Wagga Wagga

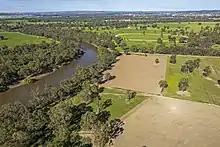
An aerial view of Ashmont Reserve and Moorong along the Murrumbidgee River, on the outskirts of the city

Wagga Wagga is upstream from the Riverina plain in the mid-catchment range of the Murrumbidgee River in an alluvial valley confined by low bedrock hills. Much of Wagga Wagga is on heavy clay soils in a large drainage basin with a small catchment discharge point. Groundwater therefore cannot leave easily, leading to Wagga Wagga having a problem with waterlogged soil and soil salination. Urban salination in Wagga Wagga is now the subject of a large multi-pronged approach to prevent further salination and reclaim salt-affected areas.